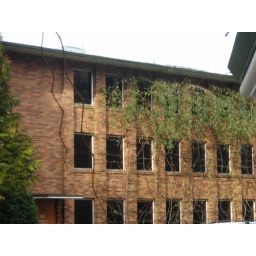
The building that's in front of the bus top I have to take to get to LCC. Next to UO.